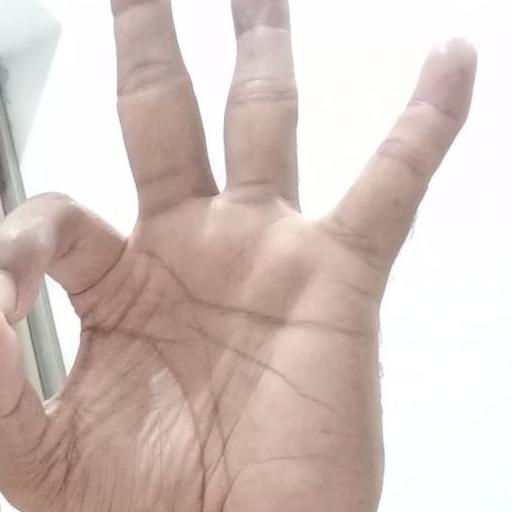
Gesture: ok